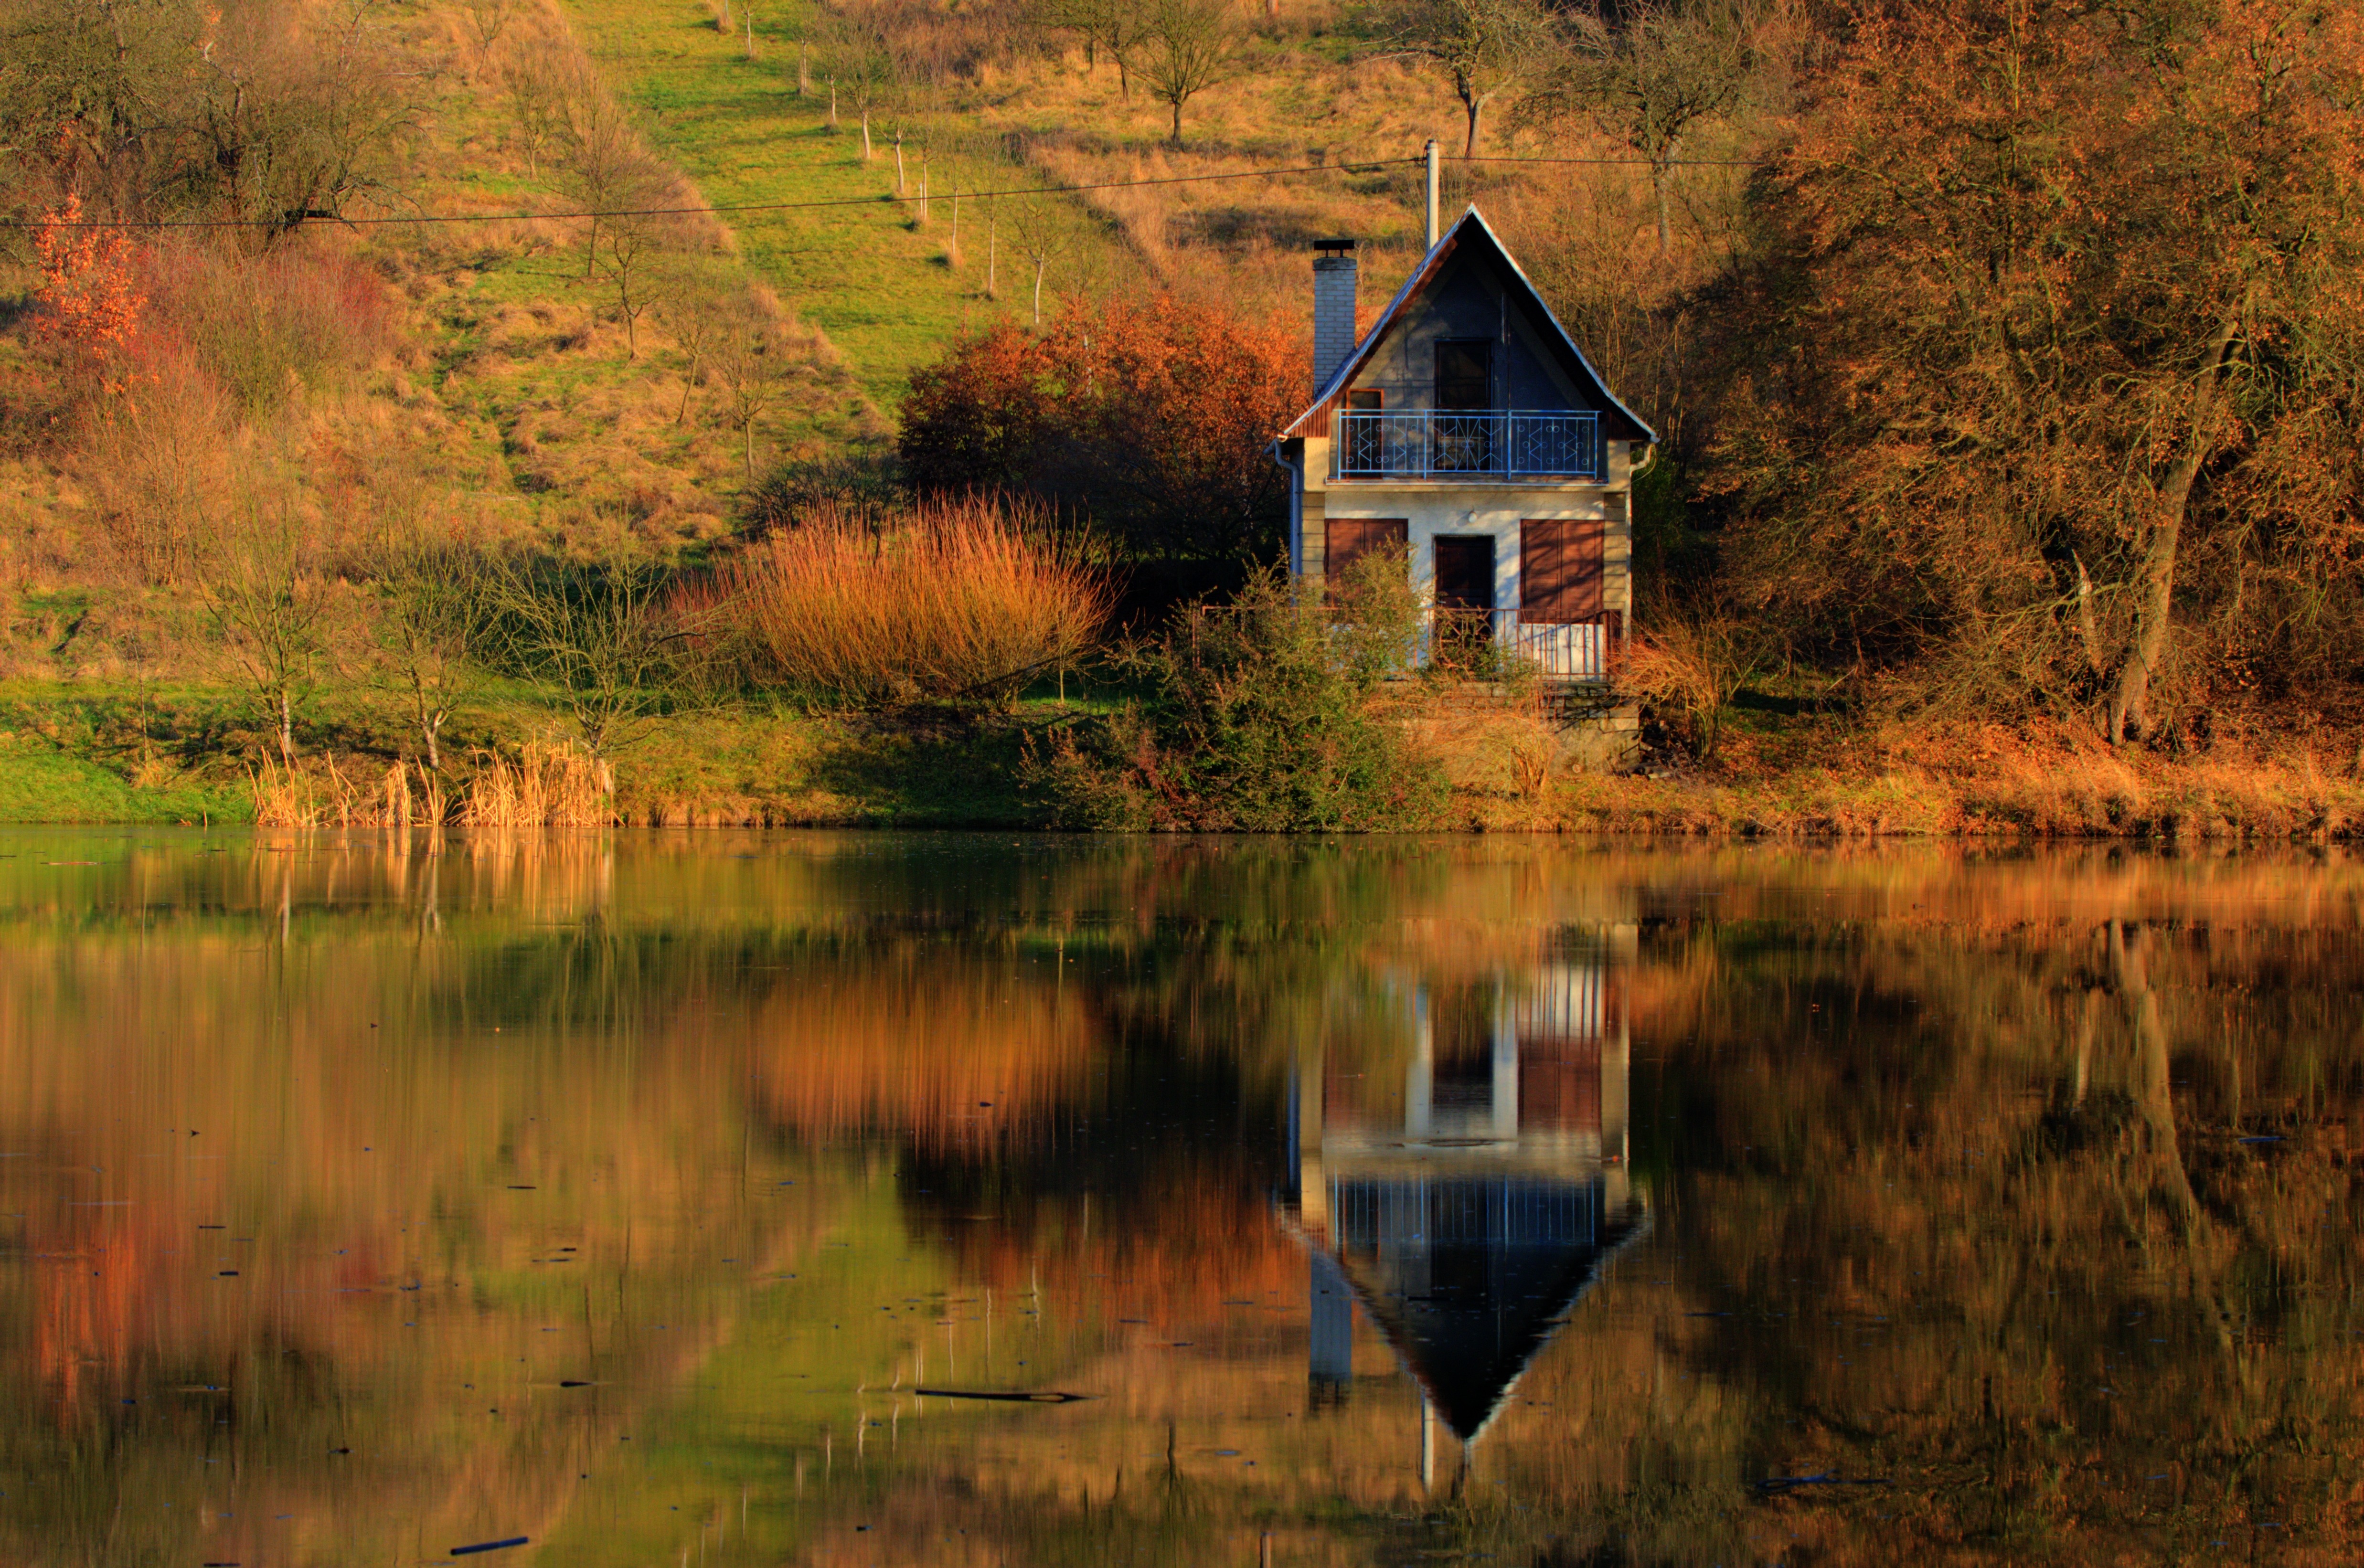
landscape, tree, water, nature, outdoor, marsh, swamp, wilderness, dock, meadow, house, morning, leaf, shore, lake, view, river, vacation, recreation, pond, evening, reflection, tranquil, cottage, peaceful, autumn, calm, waterfront, season, relaxing, outdoors, outside, wooden, mirror, wetland, bog, serenity, scene, woodland, habitat, getaway, loch, rural area, natural environment, atmospheric phenomenon